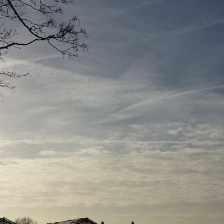
Cloud type: Contrail